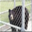
Label: bear